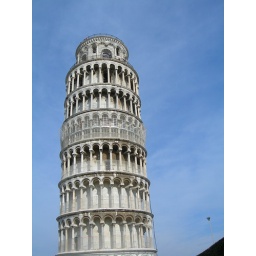
006 the famous tower, against a beautiful blue sky